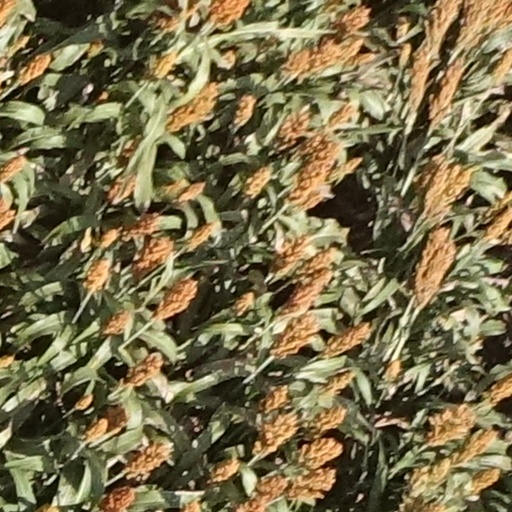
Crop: sorghum